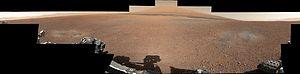
Mars Science Laboratory est une mission d'exploration de la planète Mars à l'aide d'un astromobile développé par le centre JPL associé à l'agence spatiale américaine de la NASA. La sonde spatiale est lancée le 26 novembre 2011 par un lanceur Atlas V. Le site d'atterrissage, sur lequel la sonde spatiale s'est posée le 6 août 2012, se situe dans le cratère Gale. Celui-ci présente dans un périmètre restreint donc compatible avec l'autonomie du rover, des formations reflétant les principales périodes géologiques de la planète dont celle — le Noachien — qui aurait pu permettre l'apparition d'organismes vivants. Au cours de sa mission, l'astromobile, nommé Curiosity, va rechercher si un environnement favorable à l'apparition de la vie a existé, analyser la composition minéralogique, étudier la géologie de la zone explorée et collecter des données sur la météorologie et les radiations qui atteignent le sol de la planète. La durée de la mission est fixée initialement à une année martienne soit environ 669 sols ou 687 jours terrestres.
L'exploration de Mars par Curiosity est le déroulement de la mission du rover de Mars Science Laboratory développé par la NASA sur la planète Mars après son atterrissage dans le cratère Gale le 6 août 2012. Le véhicule dispose de 75 kg d'équipements scientifiques et a pour objectif de déterminer si l'environnement martien a pu, dans le passé, permettre l'apparition de la vie.